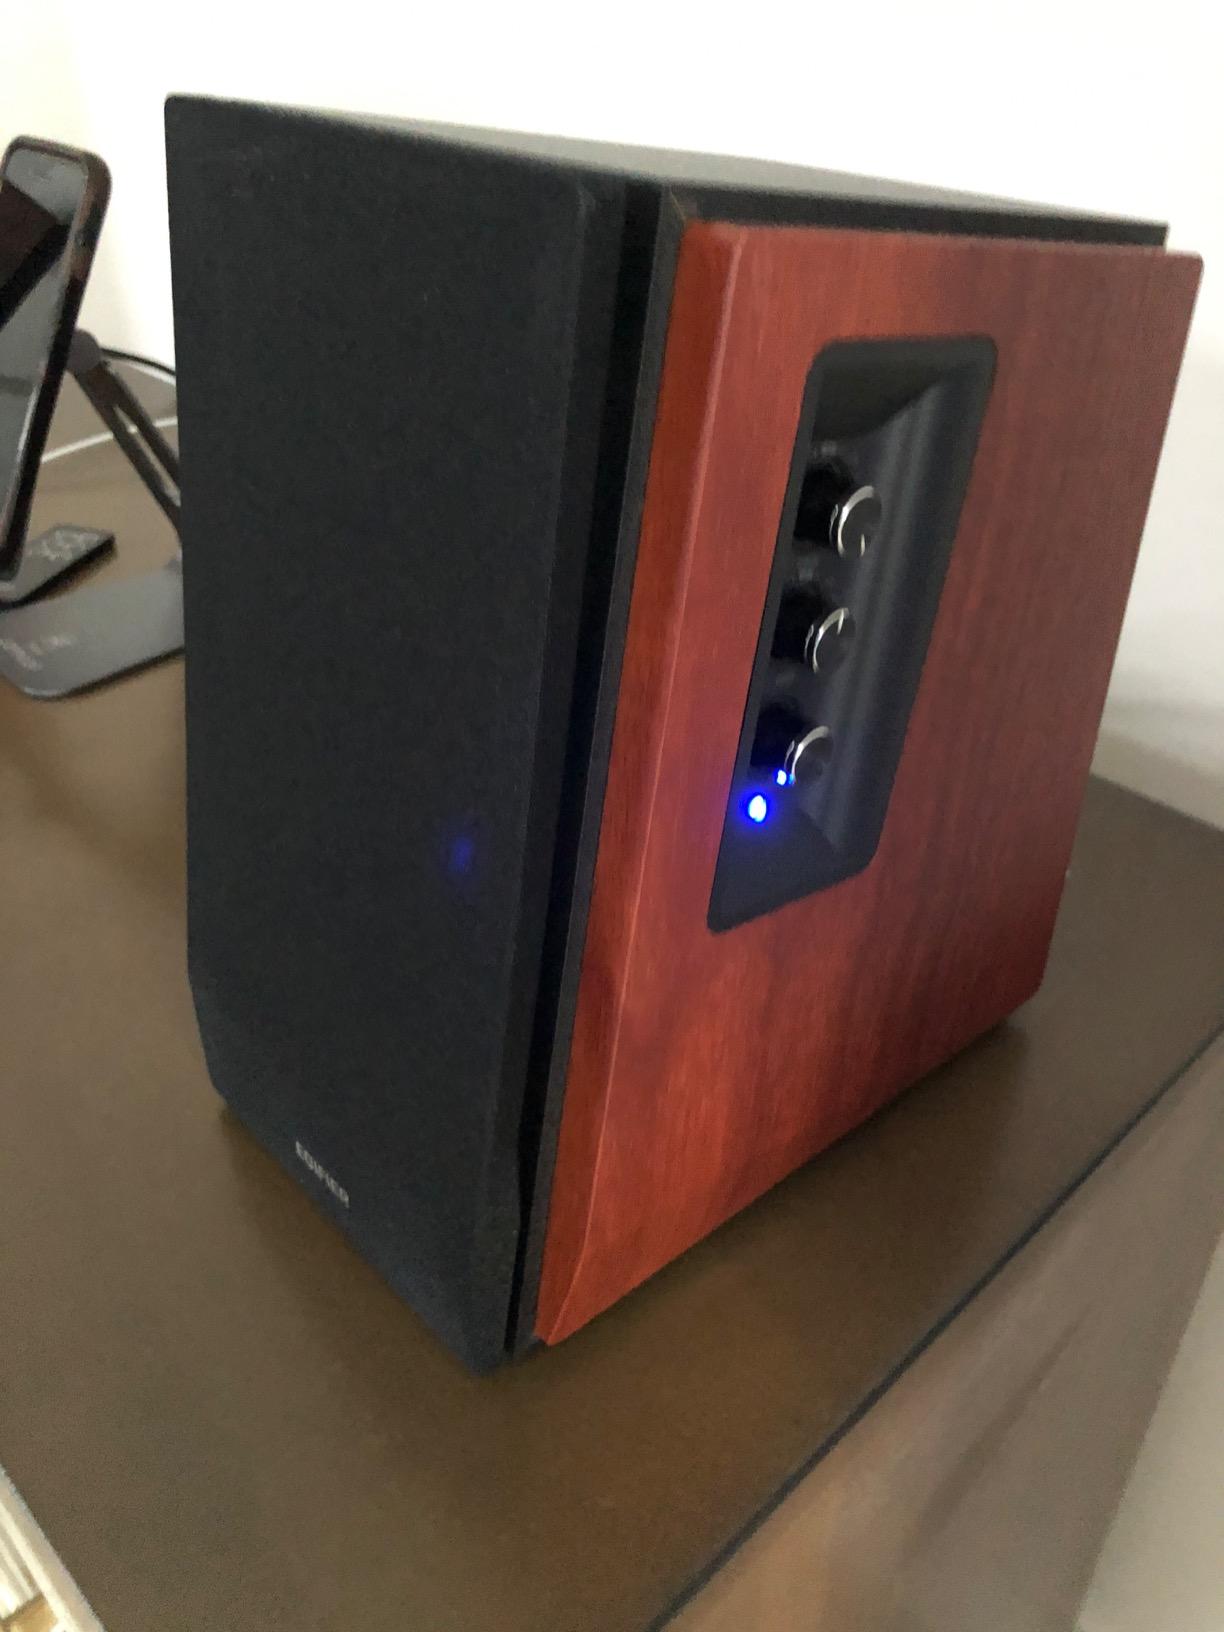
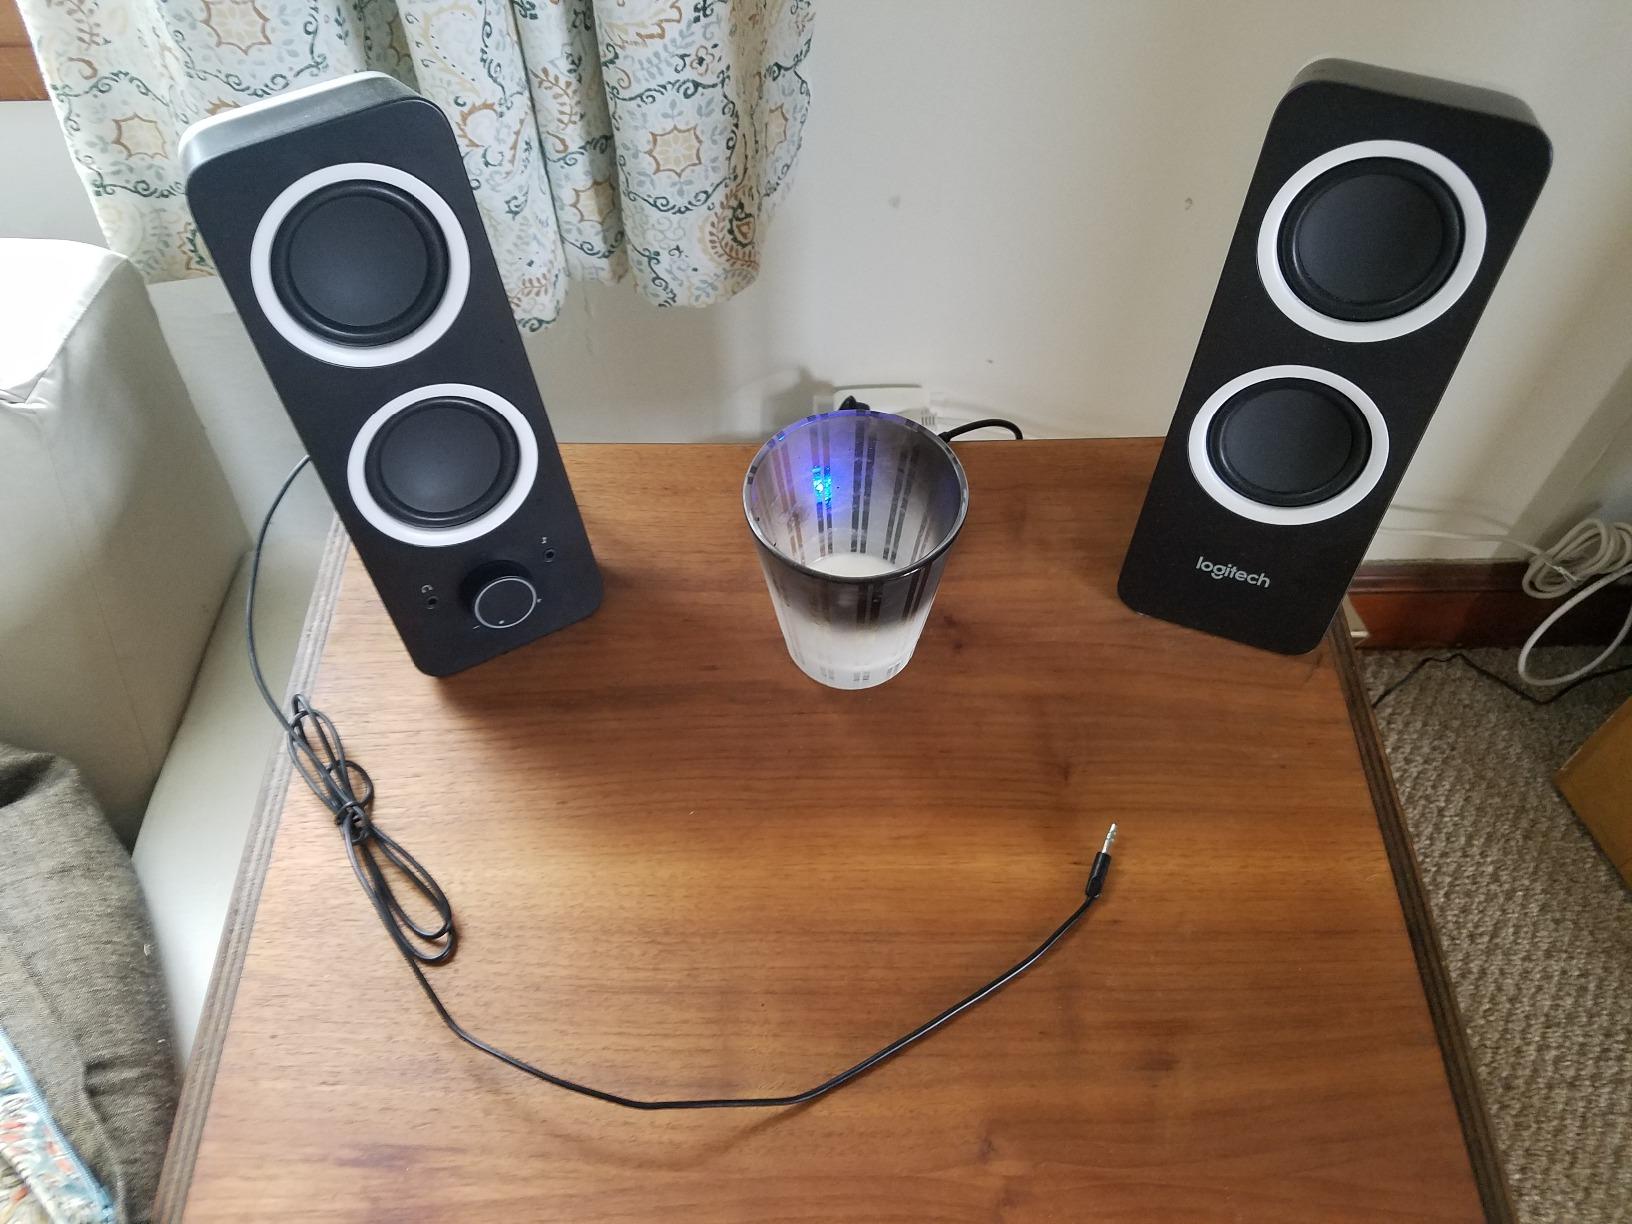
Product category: speaker
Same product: no